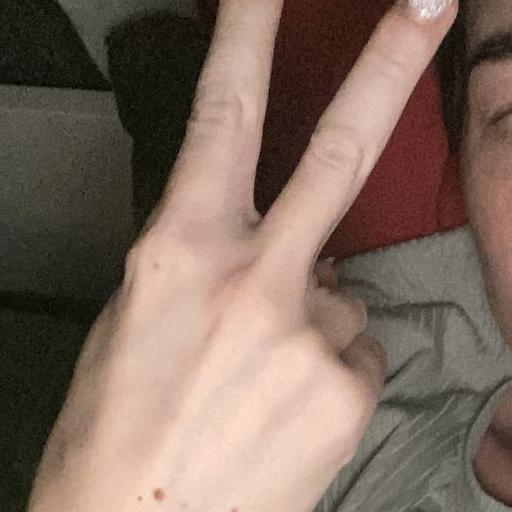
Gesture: peace_inverted